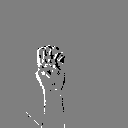
ASL letter: e